Ealing Jazz Club

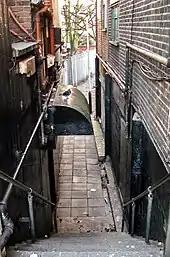
Entrance to the Ealing Club

Ealing Jazz Club was a music venue in Ealing, west London, England, which opened in 1959. It became London's first regular blues venue, with performances by the Alexis Korner and Cyril Davies band Blues Incorporated. Now commonly referred to as the Ealing Blues Club, the venue is now a nightclub called The Red Room.